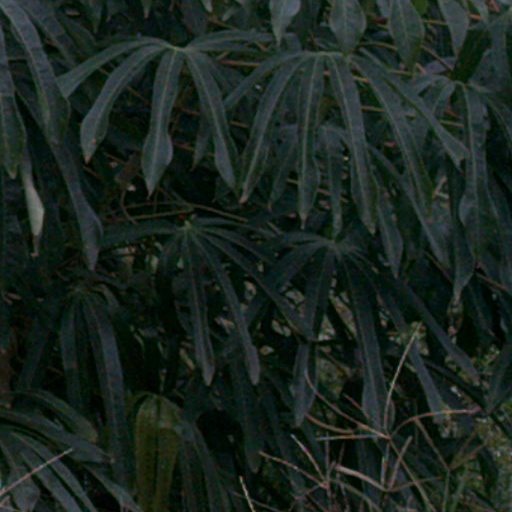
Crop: cassava